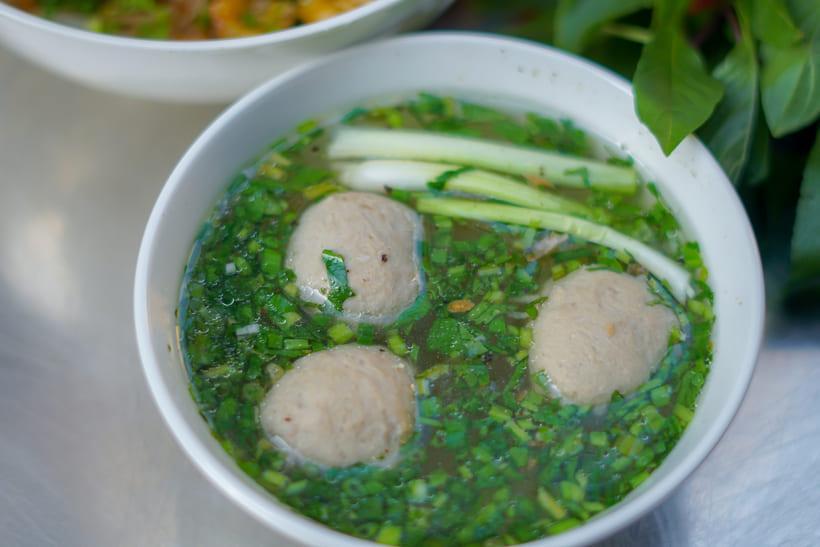
ở trên bàn có sự xuất hiện của một bát thức ăn